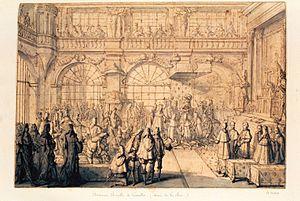
Léon de Saint-Jean, né 9 juillet 1600 à Rennes et décédé le 30 décembre 1671 à Paris, est un prêtre carme français, membre de la Réforme de Touraine, prédicateur royal, écrivain prolifique et représentant de l'École française de spiritualité.